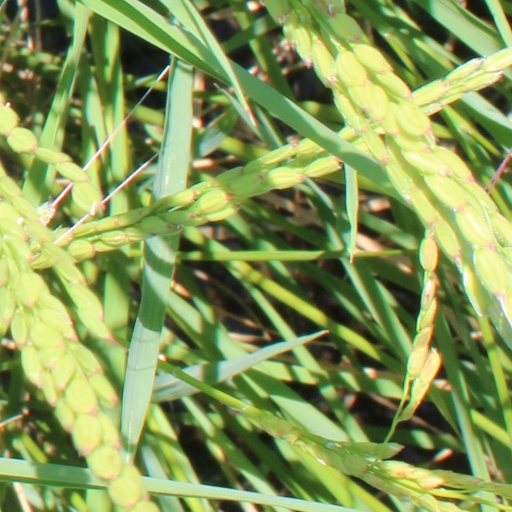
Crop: rice